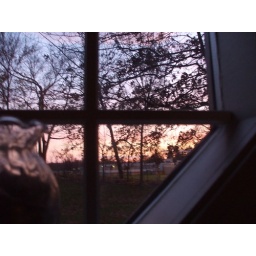
The sunset from my bathroom window this time. It kinda looks cool with the window pane and vase in the way.